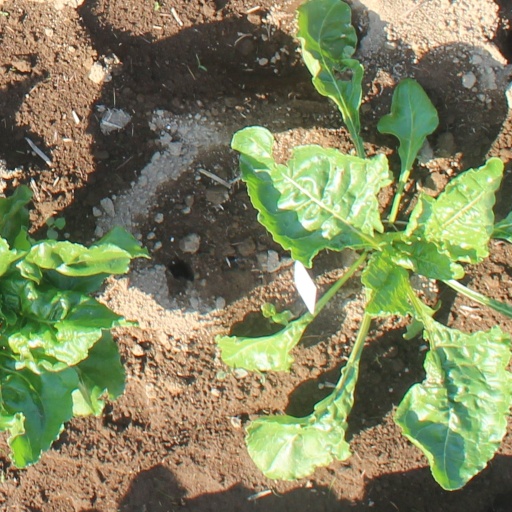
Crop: sugar beet